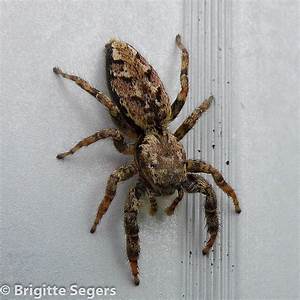
Label: ragno